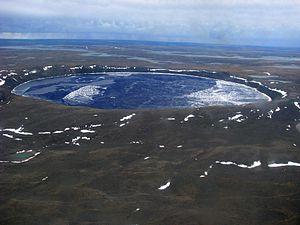
Le parc national des Pingualuit, d'une superficie de 1 133,90 km², est situé au sud-ouest de Kangiqsujuaq, dans le Nunavik, dans la région administrative du Nord-du-Québec de la province du Québec au Canada.
Les parcs nationaux du Québec sont des aires protégées créées par le gouvernement provincial du Québec dans le but de protéger des territoires représentatifs des régions naturelles de la province ou des sites à caractère exceptionnel tout en les rendant accessibles au public pour des fins d'éducation ou de récréations extensives. Il y a en date de décembre 2013 au Québec 29 parcs nationaux qui protègent une superficie de 37 444,91 km², soit environ 2,2 % du territoire de la province. Ils sont pour la plupart administrés par la Société des établissements de plein air du Québec à l'exception de quatre parcs administrés par Parcs Nunavik, et d'un parc administrés conjointement par Parc Canada et la Sépaq.